Brian Cookson

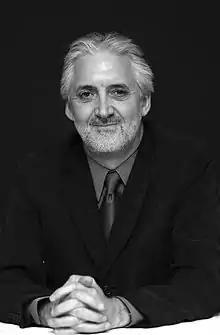
Brian Cookson OBE

Michael Brian Cookson OBE (born 22 June 1951) is the former president of the Union Cycliste Internationale (UCI), having been elected to the post in September 2013 at the 2013 UCI Road World Championships.